Victoria Hall (Geneva)

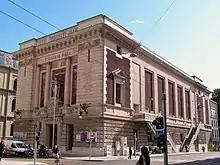
Victoria Hall

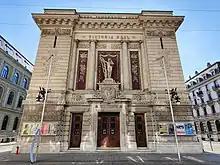
Victoria Hall facade

The Victoria Hall is a 1,700-seat concert venue in Geneva. It is primarily home to the Orchestre de la Suisse Romande (OSR), but also hosts performers in jazz, world music and other genres.